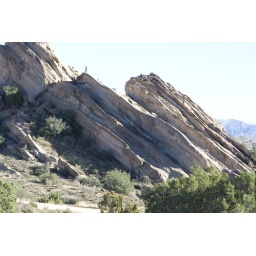
Used in many western movies and a few star treks. To see the scale, notice the person standing on the rock.